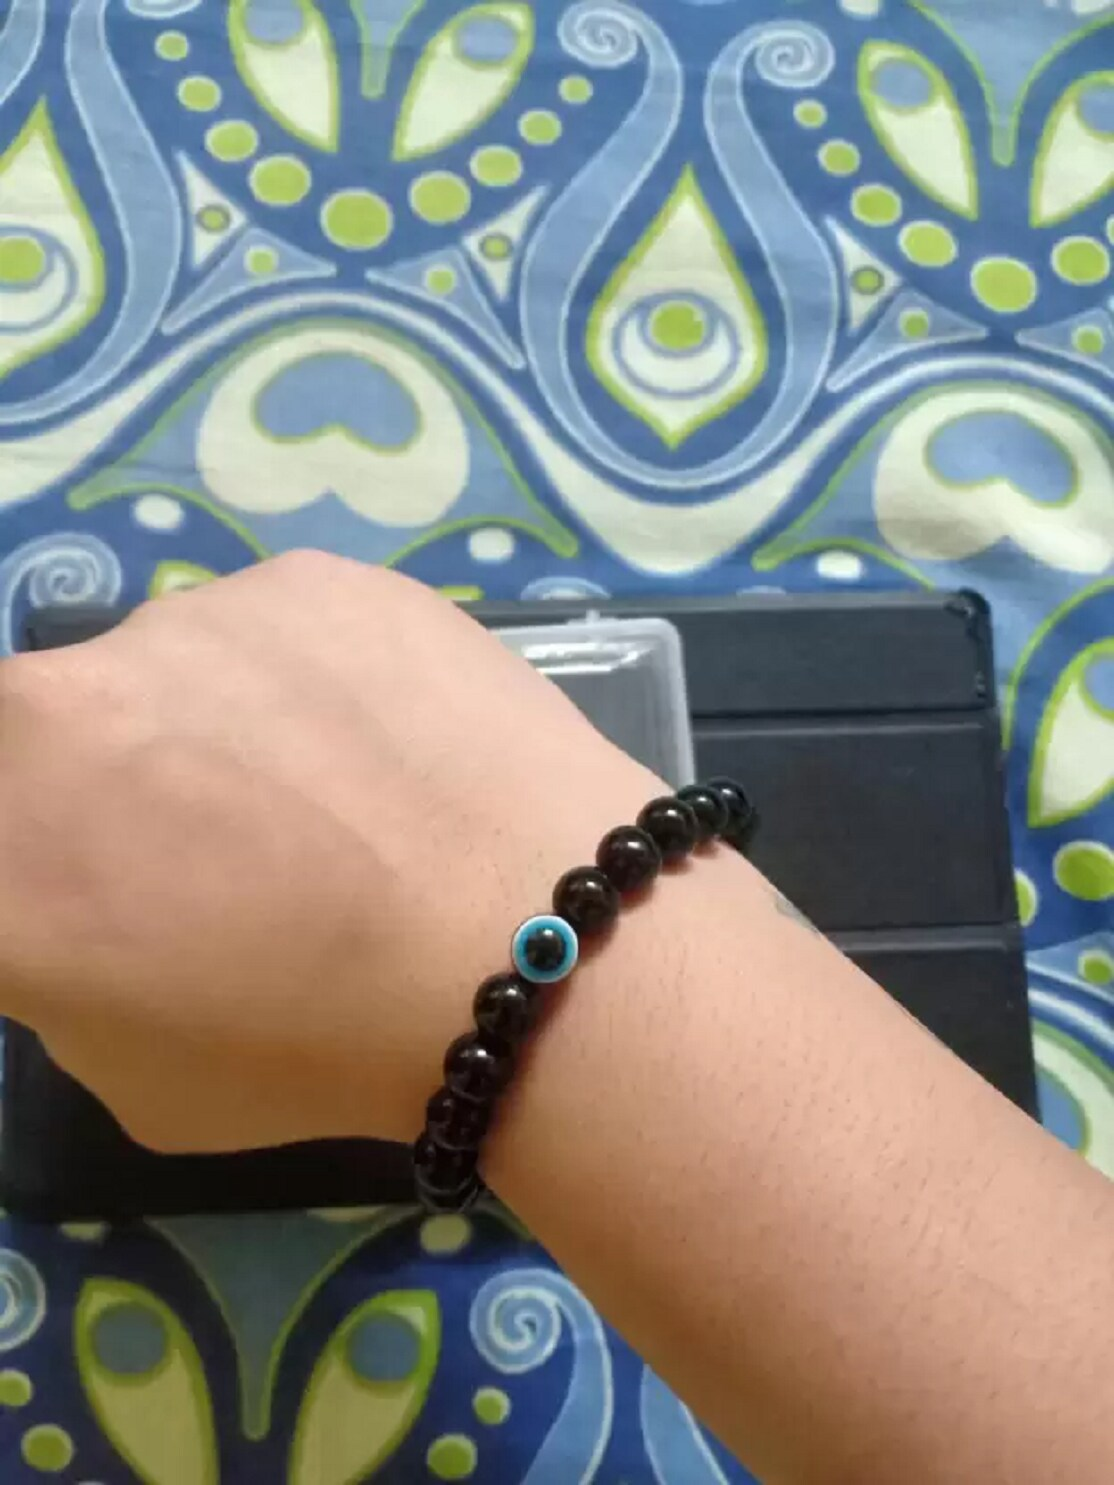
AJS Evil Eye Hand Bracelet for Women and Men Gift Nazar Battu For Your love - (Pack of -2)
Type: Bracelets & Bangles
Brand: AJS
Price: Rs. 249
 Introducing AJS Bracelets: Elevate Your Style with Premium Quality Bracelets for Men, Women & CouplesDiscover the epitome of elegance and fashion with AJS Bracelets, a collection designed to cater to the diverse tastes of men, women, and couples seeking the perfect accessory to adorn their wrists. Crafted with meticulous attention to detail, our bracelets blend multi-design creativity with premium quality materials to create stunning pieces that resonate with individual style.For Men:AJS Bracelets understands that modern men seek accessories that reflect their unique personalities. Our range of bracelets for men combines masculinity with sophistication. From sleek leather bands to intricate metalwork, our designs offer a variety that suits both formal and casual occasions. Whether you're aiming for a rugged look or a refined appearance, AJS Bracelets for men will effortlessly complement your attire.For Women:Elegance knows no boundaries, and our collection of bracelets for women stands as a testament to that. From delicate chains embellished with intricate charms to bolder beaded options that exude confidence, our designs cater to a myriad of styles. Adorn your wrist with a touch of grace and let your individuality shine through with AJS Bracelets.For Couples:Celebrate the bond you share with your significant other through our couples' bracelets. Crafted to symbolize unity and connection, these bracelets come in pairs, allowing you and your partner to showcase your love in a stylish and meaningful way. Choose from matching designs that resonate with your relationship and let your wrists tell a tale of togetherness.Premium Quality:At AJS Bracelets, quality is non-negotiable. Each piece is meticulously crafted using the finest materials, ensuring durability and a luxurious feel. Our commitment to excellence means that every bracelet undergoes rigorous quality checks, guaranteeing that you receive a piece that not only looks exceptional but also stands the test of time.Multi-Design Creativity:Variety is the spice of life, and AJS Bracelets embraces this philosophy. Our collection boasts a diverse array of designs, from minimalist and understated to bold and intricate. With an emphasis on creativity, our bracelets are designed to be an extension of your personality, allowing you to curate your desired look effortlessly.Beaded Bracelets:For those who appreciate the artistry of beadwork, our beaded bracelets are a testament to craftsmanship. The vibrant colors and intricate patterns of our beaded designs add an element of artistic flair to your ensemble. Each bead is carefully chosen and arranged, resulting in a piece that's as unique as you are.Elevate your style and make a statement with AJS Bracelets. Whether you're seeking an accessory to complete your outfit or a meaningful gift for a loved one, our collection offers a fusion of elegance, quality, and innovation that caters to every taste and occasion. Explore the world of AJS Bracelets and discover the perfect wrist adornments that resonate with your personal style journey.Disclaimer:Adds a touch of personal style and uniqueness.
Features: Stylish and trendy bracelet,Adjustable size to fit different wrist sizes,Suitable for both men and women,Ideal for casual or boho-chic fashion styles,Easy to put on and take off with a secure closure,Superior Quality & Skin Friendly: High Quality as per International Standards that makes it very skin friendly.,It has been made from toxic free materials Anti-Allergic and Safe for Skin.,It can be worn over long time periods without any complains of ach and swelling.Made from Premium Quality Material this product assures to remain in its Original Glory even after years of usage.